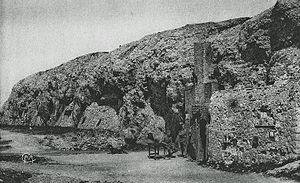
Le Fort_de_Vaux, les_8_et 9_juin_1916.